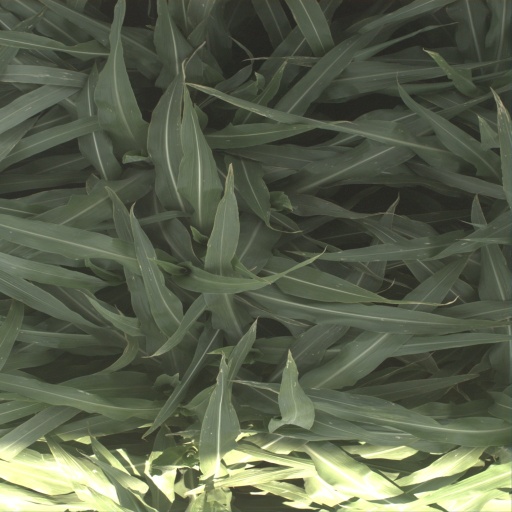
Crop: sorghum